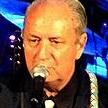
Age: 70